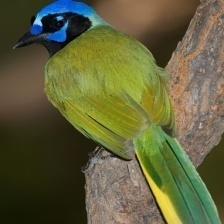
Species: GREEN JAY
Scientific name: CYANOCORAX YNCAS
ImageNet parent category: jay